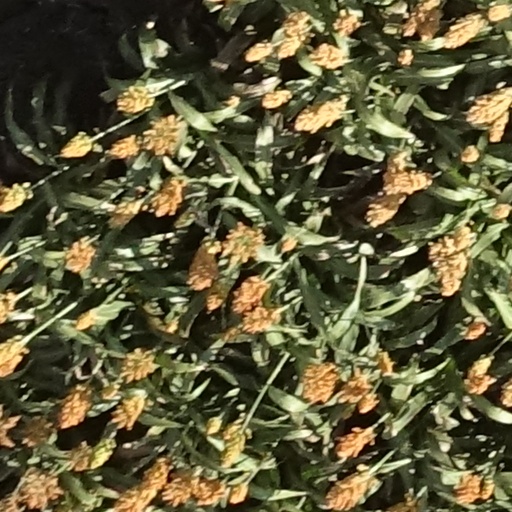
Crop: sorghum